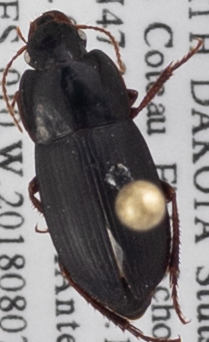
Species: Harpalus opacipennis
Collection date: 2018-08-07
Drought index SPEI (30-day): -0.32
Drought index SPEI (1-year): -0.17
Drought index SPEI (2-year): -0.46